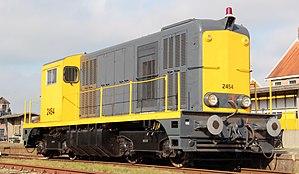
Les locomotives de la série BB 62400 sont surnommées les « hollandaises », elles proviennent de l'achat par la SNCF en 1990-1992 d'un lot de motrices de moyenne puissance dont les NS n'avaient plus l'usage. Elles étaient destinées à la traction de trains de matériaux sur les LGV en construction. Elles ont servi pour la LGV nord, LGV est et LGV méditerranée. En effet, cette activité demandait une grande quantité de machines dont la SNCF/Infra ne disposait pas.